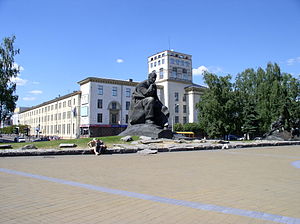
Jakub Kolas
Jakub Kolas. Monument i Minsk
Jakub Kolas, rigtige navn Kanstantsin Mitskievich var en hviderussisk forfatter og digter for Hviderussiske SSR, og medlem af og vicepræsident for det hviderussiske videnskabsakademi.